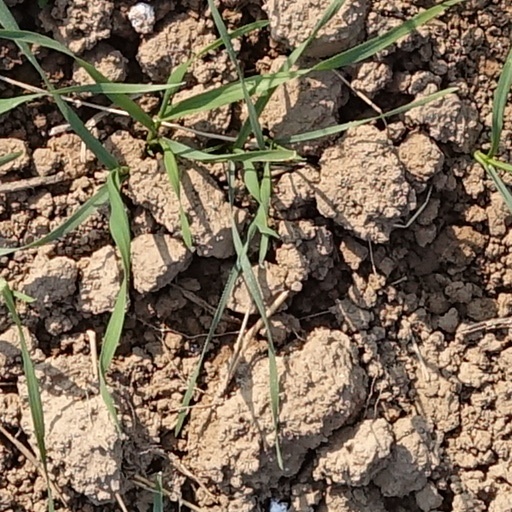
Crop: wheat